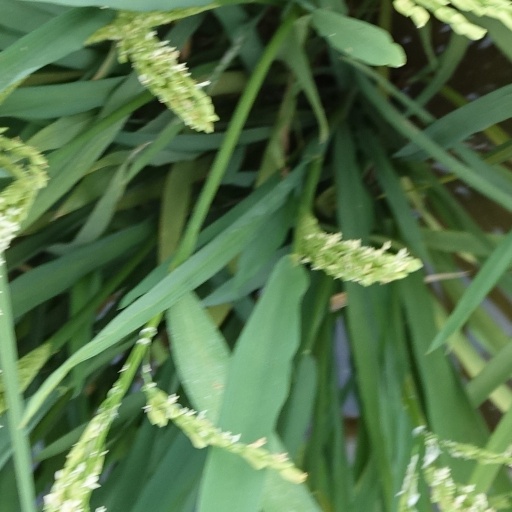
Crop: rice